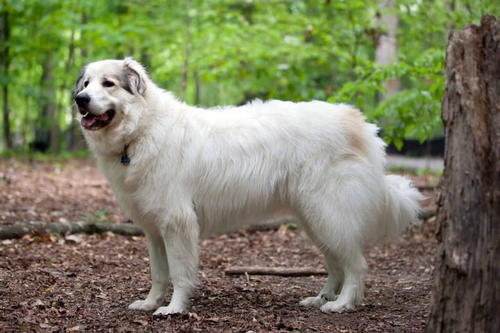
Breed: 225-n000073-Great_Pyrenees